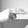
ASL letter: H